C1 chemistry

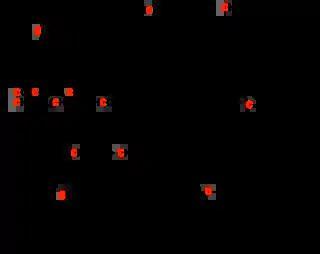
Cycle for methanogenesis, showing intermediates.

Methane, carbon monoxide, carbon dioxide, and methanol are substrates and products of enzymatic processes.